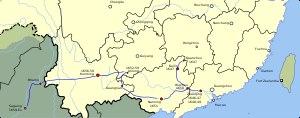
Zhu Youlang, né le 1ᵉʳ novembre 1623 à Pékin et mort le 1ᵉʳ juin 1662 à Yunnanfu, est le quatrième et ultime prétendant de la dynastie Ming au trône de Chine. Il dirige les forces restées loyales aux Ming entre 1646 et 1662, et contrôle l'essentiel du territoire chinois au sud de la rivière Huai jusqu'à la fin des années 1650. Son nom de règne est Yongli.
La transition des Ming aux Qing ou la transition Ming-Qing, également connue sous le nom de conquête de la Chine par les Mandchous, est une période de conflit qui dure des décennies et oppose la Dynastie Qing, établie par le clan mandchou Aisin Gioro en Mandchourie et la Dynastie Ming en Chine, puis en Chine du Sud. Divers autres pouvoirs régionaux ou temporaires sont également impliqués dans ce conflit, comme la très brève dynastie Shun. En 1618, avant le début de la conquête des Qing, Nurhachi, le chef du clan Aisin Gioro, a commandé un document intitulé les Sept Grandes Causes d'irritation, dans lequel il énumérait sept récriminations contre les Ming, avant de lancer une rébellion contre ces derniers. Beaucoup des griefs portaient sur des conflits avec les Yehe, un clan mandchou important, et sur le favoritisme des Ming envers les Yehe au détriment des autres clans mandchous. La demande de Nurhaci faite aux Ming de lui payer un tribut pour réparer les sept grandes causes d'irritation était en fait une déclaration de guerre, car les Ming n'étaient pas disposés à verser de l'argent à un ancien vassal.